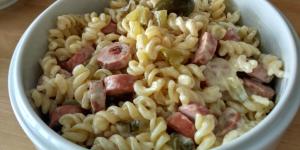
ensalada de pasta alemana